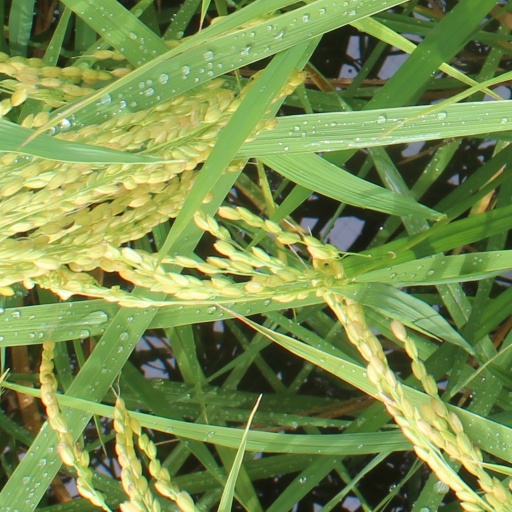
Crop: rice